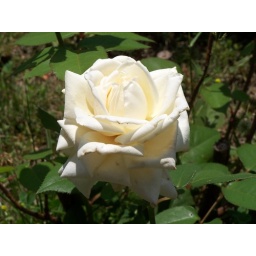
a white rose by